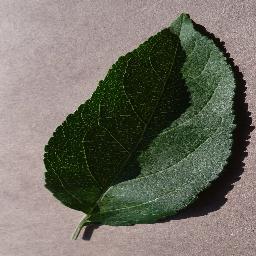
Label: Apple___healthy